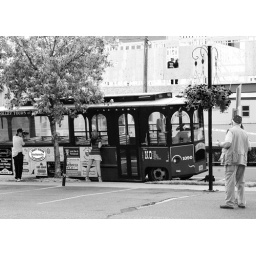
eyes in the sky and on the ground